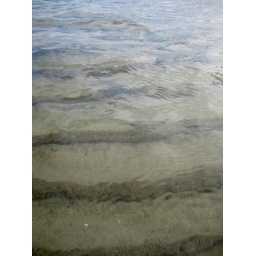
Paradise beach - in the water